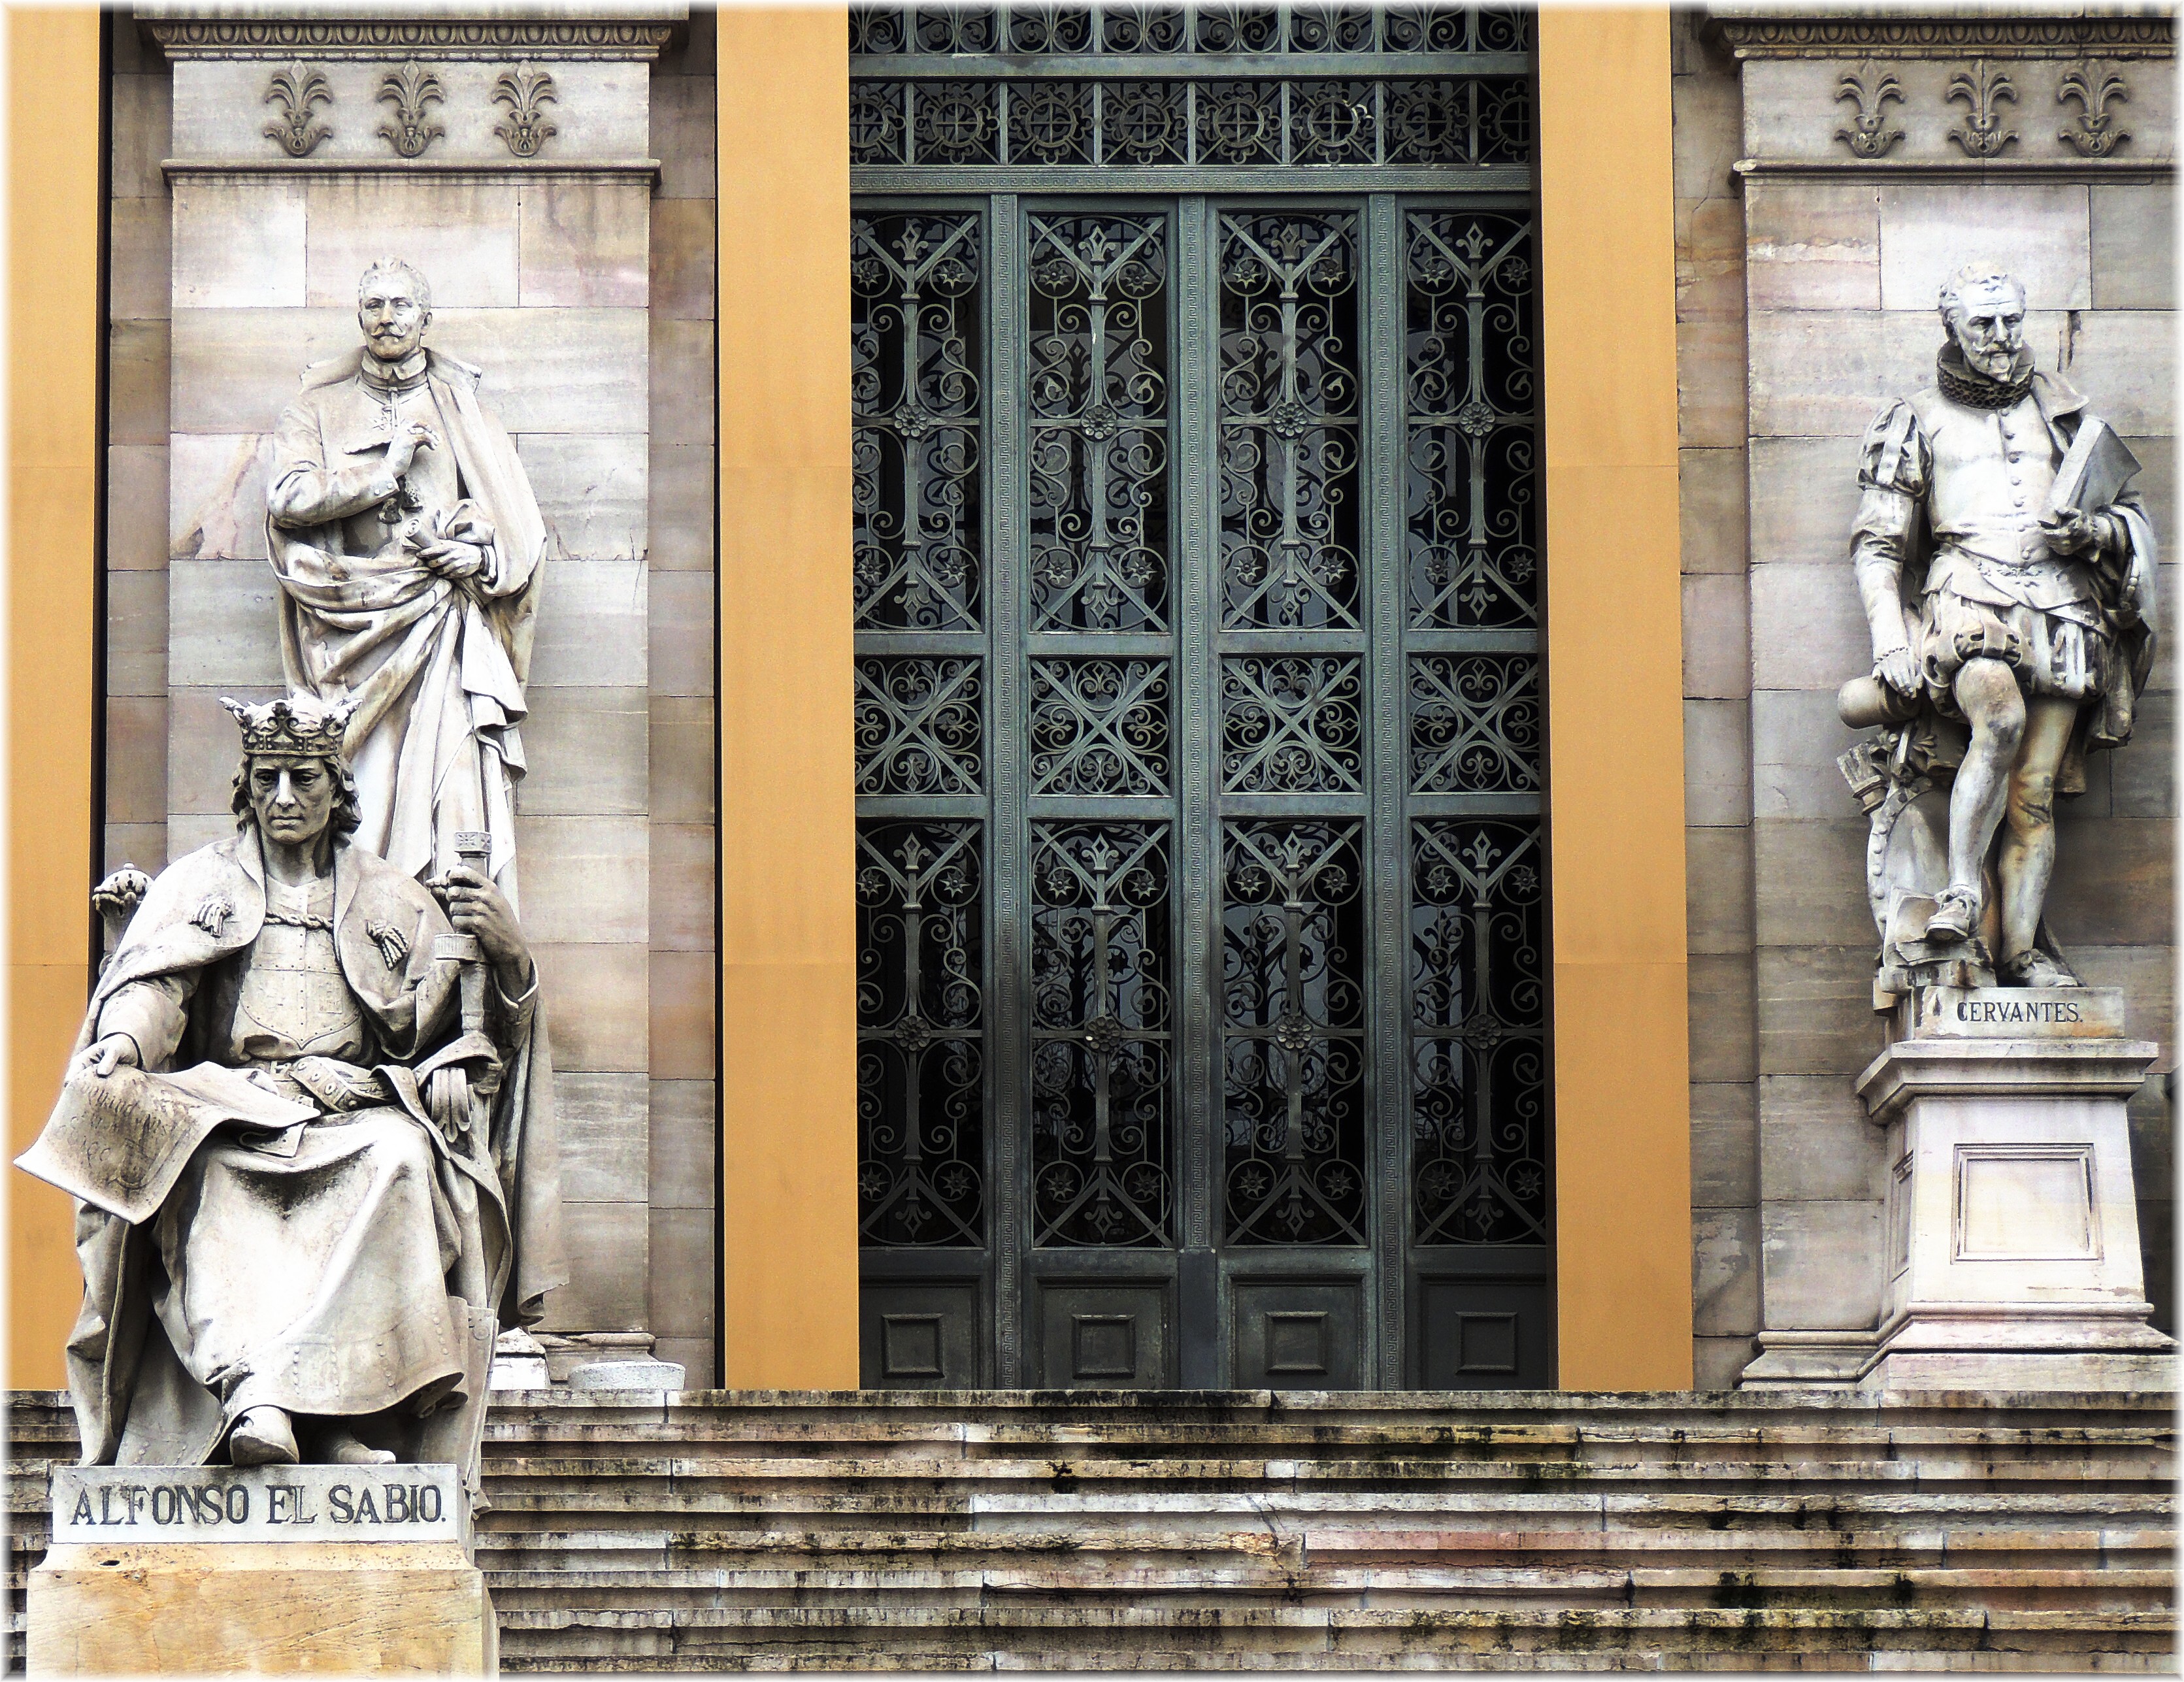
architecture, window, monument, europe, statue, column, facade, interior design, sculpture, art, spain, espagne, madrid, europa, sculptures, piedra, history, mygearandme, tourist attraction, pedra, espana, comunidadmadrid, esculturas, bibliotecanacional, display window, ancient history